Bigelow Commercial Space Station

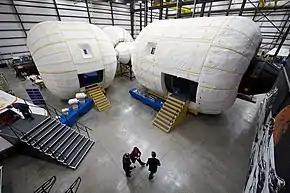
A full-scale mockup of Bigelow Aerospace's Space Station Alpha inside their Nevada facility

The Bigelow Next-Generation Commercial Space Station was announced in mid-2010. The initial configuration for the 2014/2015 space assembly was two Sundancer modules and one B330 module, named "Space Complex Alpha" after October 2010.